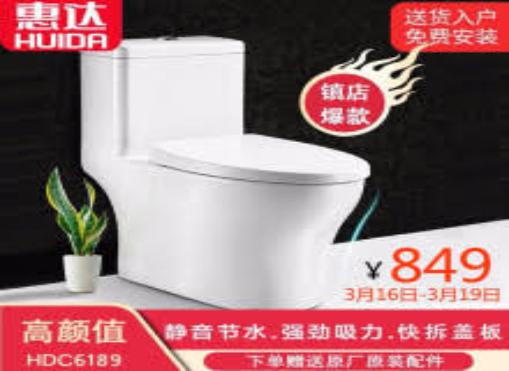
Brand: huida
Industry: Necessities